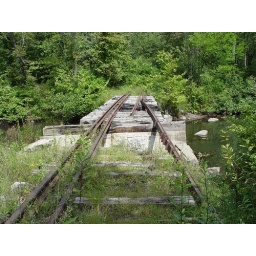
An old fishing hole with an old railroad bridge going right over it.